GEO Group

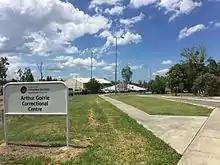
Arthur Gorrie Correctional Centre, Queensland, Australia

Internationally, in 2010, GEO operated a total of another 10 facilities in Australia, England, South Africa, and Cuba. As of 2016, subsidiary GEO Group Australia operated four prisons (Junee Correctional Centre, Arthur Gorrie Correctional Centre, Parklea Correctional Centre, and Fulham Correctional Centre), with a fifth facility expected to open in late 2017. In 2023 staff walked out of the Junee Correctional Centre over disputes regarding pay and working conditions. The New South Wales government later announced it would not be renewing GEO Group's contract to manage the facility.